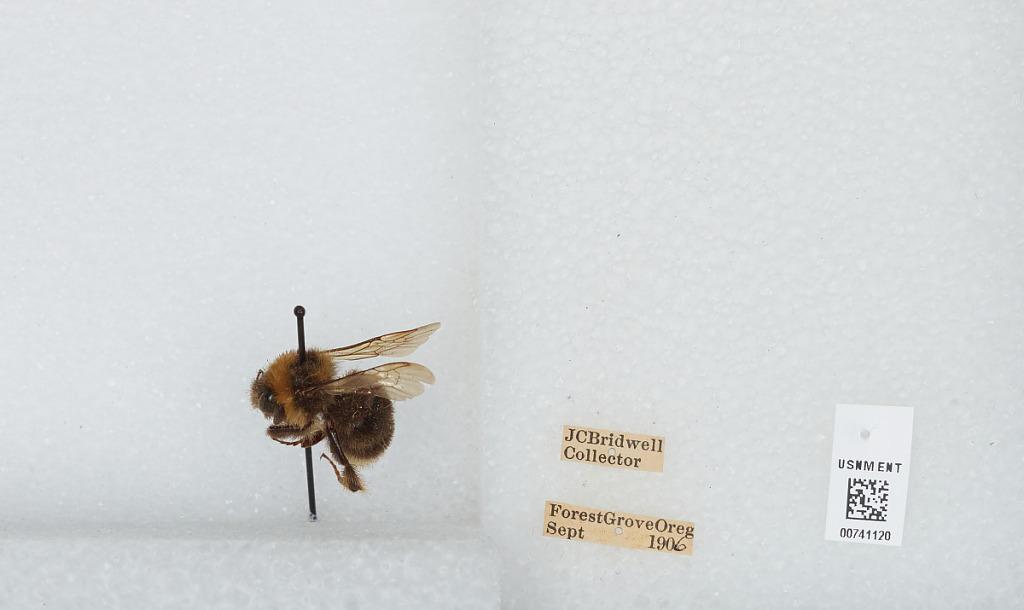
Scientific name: Bombus (Bombus) occidentalis Greene
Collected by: J. Bridwell
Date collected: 1906-9-
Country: United States
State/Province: Oregon
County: Washington
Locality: Forest Grove
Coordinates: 45.5197, -123.111